Chaise-Dieu-du-Theil

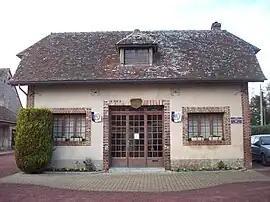
The town hall in Chaise-Dieu-du-Theil

Chaise-Dieu-du-Theil is a commune in the Eure department in northern France.